Philip Ruddock

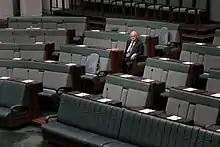
Ruddock in Parliament, 2016

On 22 September 1973, Ruddock was elected to the House of Representatives at a by-election for the seat of Parramatta. He narrowly held it at the 1974 general election, but was returned with a large swing in 1975. A redistribution ahead of the 1977 election, however, split Parramatta almost in half. The western half retained the Parramatta name and became a marginal Labor seat anchored in heavily pro-Labor west Sydney. The eastern half, including most of the old Parramatta's Liberal-friendly areas, became the comfortably safe Liberal seat of Dundas. Ruddock transferred to Dundas, a move that proved prescient. While his Labor opponent from 1975, John Brown, won Parramatta with a small swing, Ruddock won Dundas resoundingly. He held it without serious difficulty until its abolition in 1993. Ruddock then transferred to the equally safe seat of Berowra, a seat he held for the remainder of his federal political career.